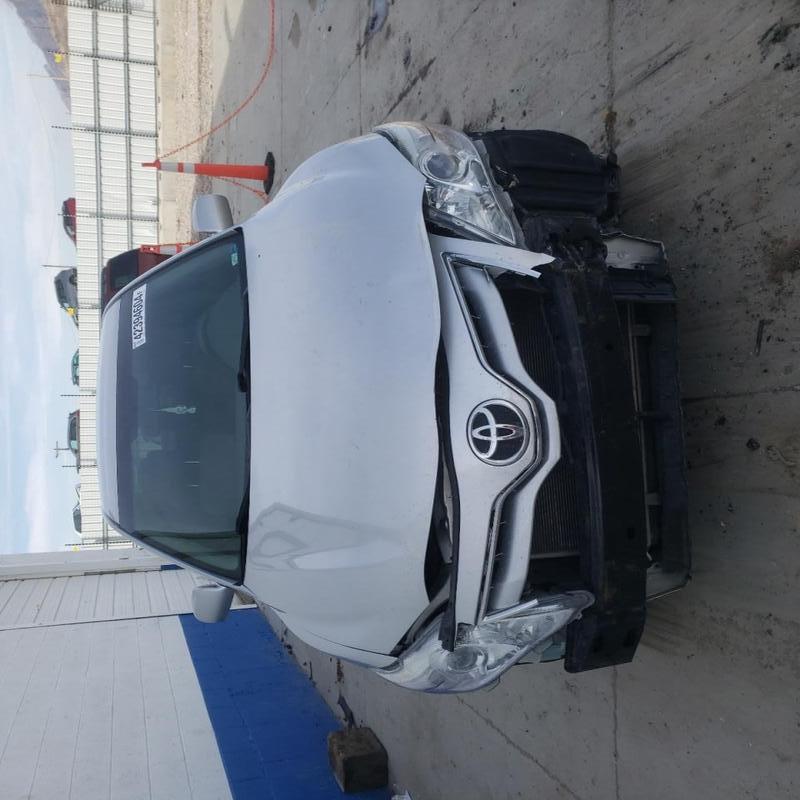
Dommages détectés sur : plaque d'immatriculation avant, pare-choc avant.
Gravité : majeur